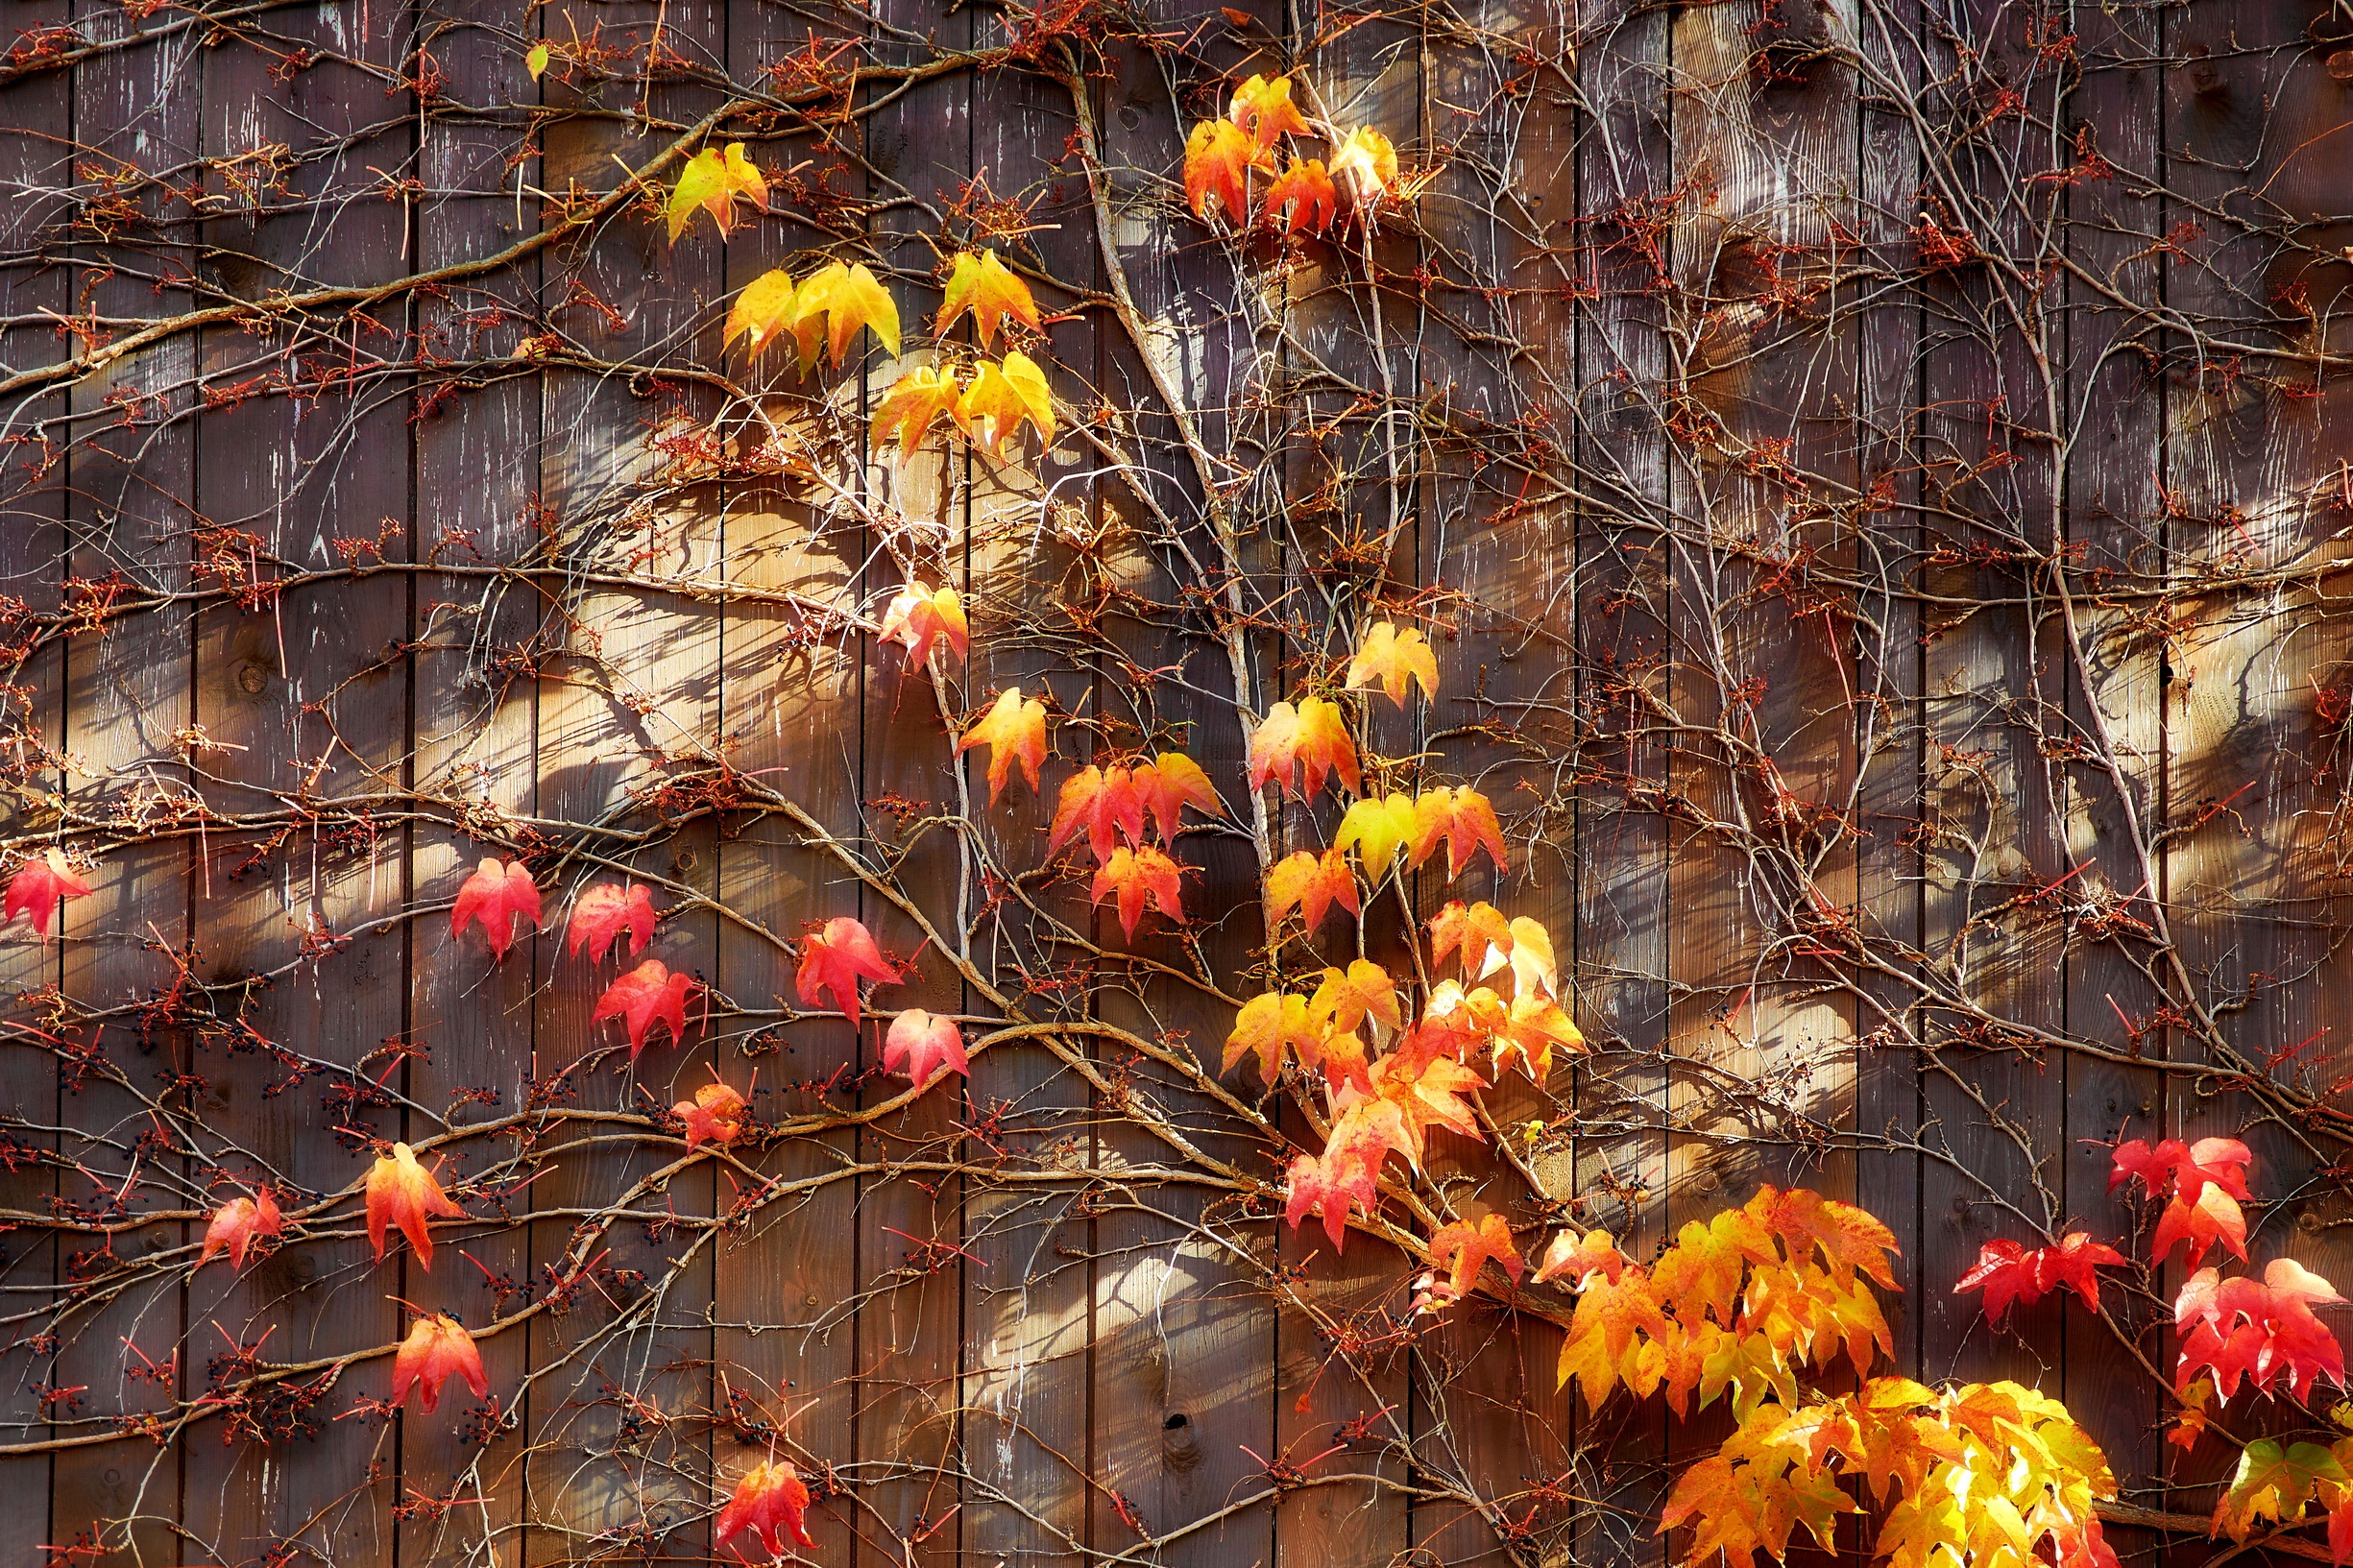
nature, branch, plant, wood, vine, grain, leaf, flower, orange, red, color, autumn, brown, romantic, scale, colorful, flora, season, maple, autumn mood, emerge, aesthetic, leaves, vines, background, planks, bright, october, colored, transient, fall color, fall foliage, fall leaves, autumn colours, foliage leaf, vine leaves, autumn decoration, wooden wall, wood shed, entwine, wooden boards, wall boards, flowering plant, rots, red gold